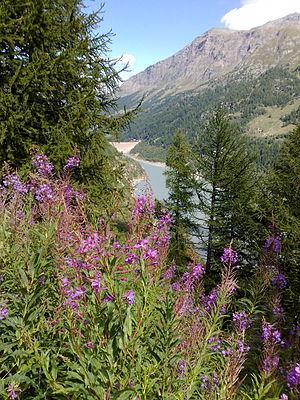
Lac et barrage de Beauregard, Vallée d'Aoste, Italie.
Le lac de Beauregard se trouve dans la commune valdôtaine de Valgrisenche à 1 770 mètres d'altitude, dans la haute vallée du même nom.
Lac de barrage
Le Valgrisenche est une vallée latérale de la vallée de la Doire baltée, située au sud du hameau Léverogne d'Arvier, en Vallée d'Aoste. Il s'étend sur le parc national du Grand-Paradis.
Le barrage de Beauregard est un barrage voûte/poids sur la Doire de Valgrisenche, dans le val d'Aoste, formant le lac du même nom. Lors de sa construction, entre 1951 et 1954, déjà, plusieurs études avaient identifié la présence de matériaux anormaux dans les couches morainiques et alluviales. Le rapport final, de 1954, indiquait cependant que l'ouvrage avait pu être mené à bien grâce aux travaux de consolidation et d'étanchéité effectués sur l'épaule gauche du barrage.